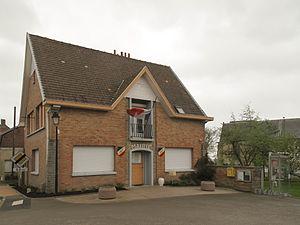
Oost Cappel, la mairie
Oost-Cappel est une commune française, située dans le département du Nord en région Hauts-de-France.